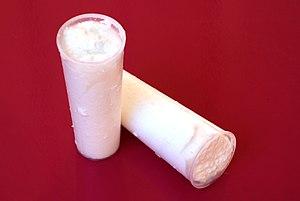
Brousse du Rove en faisselle typique"
La brousse du Rove est un fromage de chèvre, originaire de la commue du Rove, dans les Bouches-du-Rhône.
Brousse est l'appellation francisée du provençal brossa ou broça, « lait caillé » en français, désignant un fromage de lactosérum originaire de Provence, mais aussi du Languedoc-Roussillon, jusqu'aux Pyrénées où elle prend d'autres noms, comme vers l'Est, la Corse et l'Italie. La brousse a une pâte blanche et une texture grumeleuse. Elle est élaborée majoritairement avec du lactosérum de lait de vache, de brebis ou de chèvre.